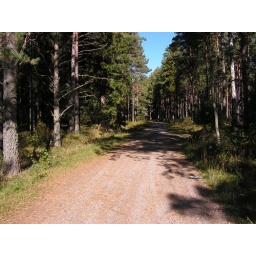
A small dirt road in the nearby forest where I like walking my dogs